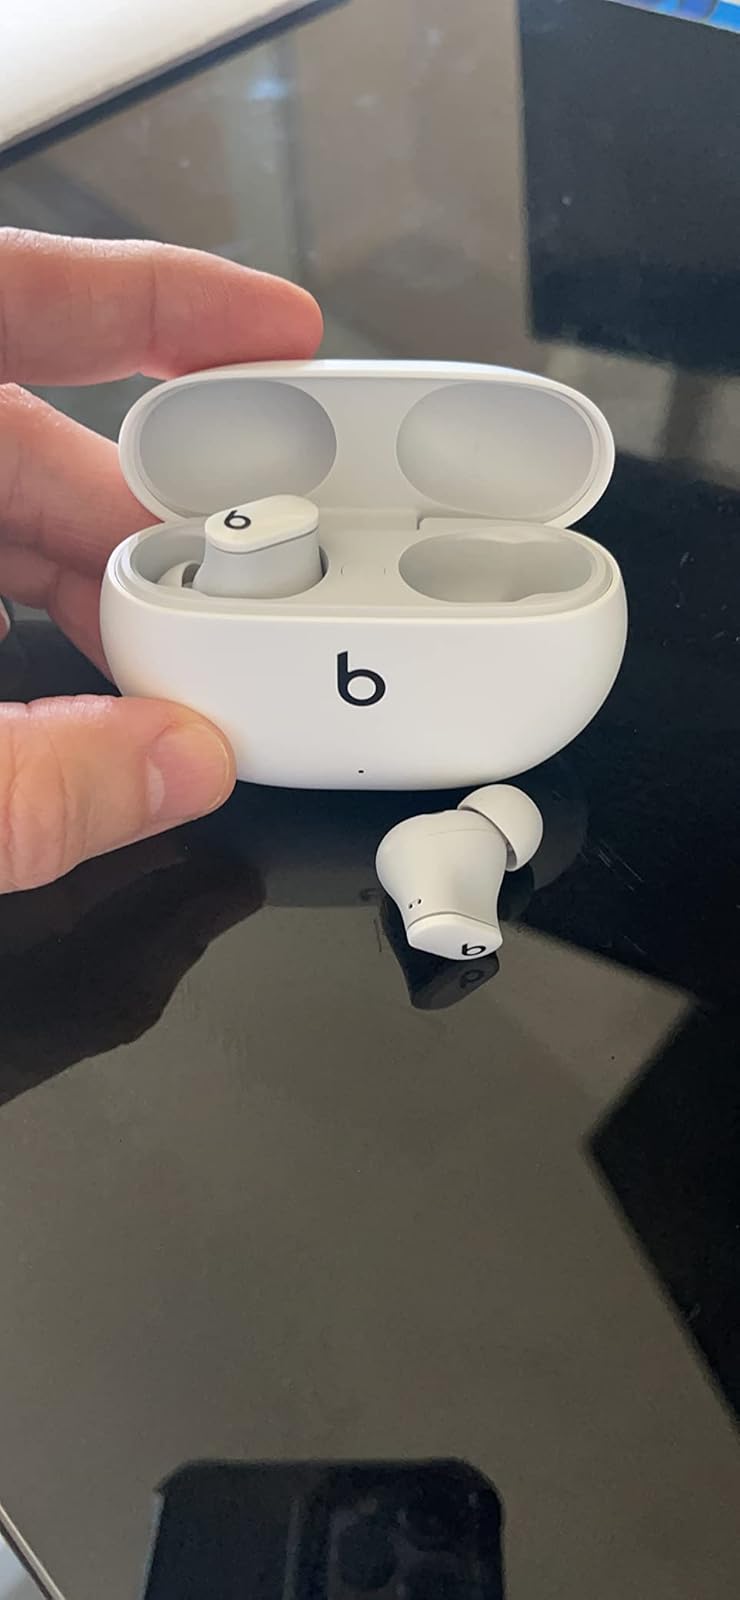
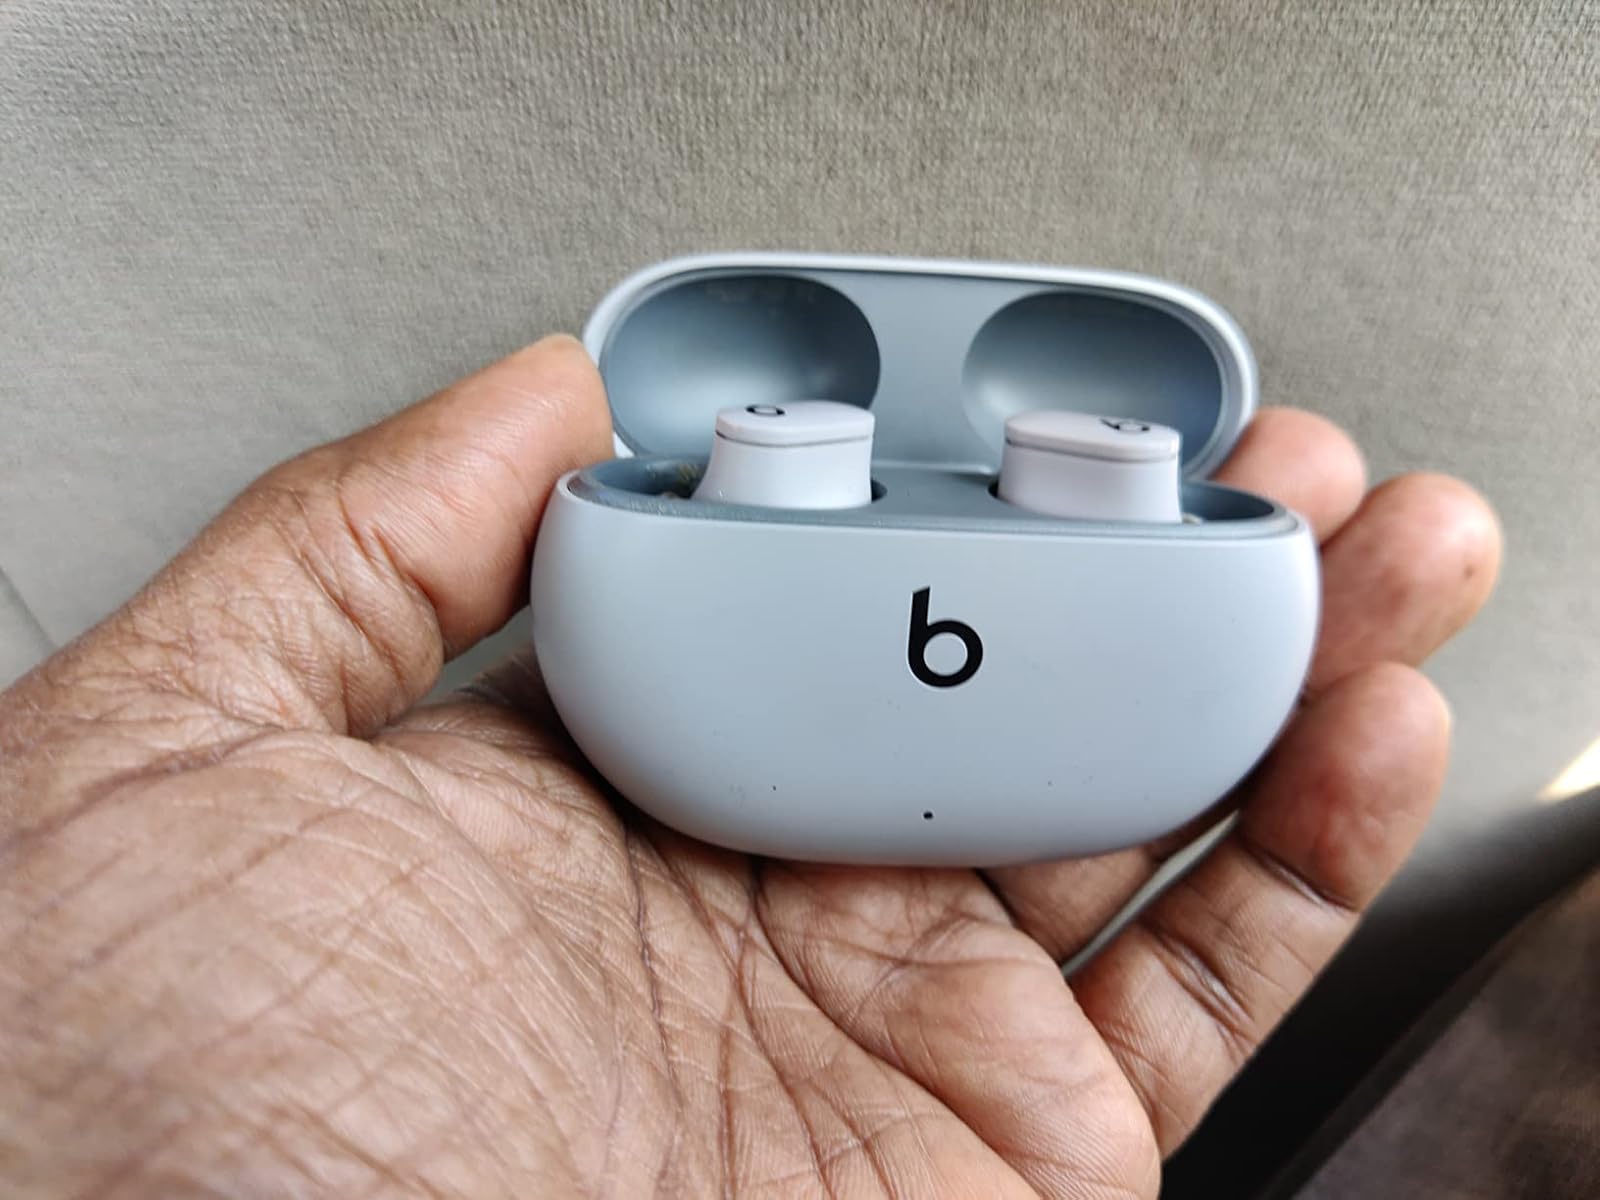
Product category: earbuds
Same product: no